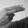
ASL letter: H